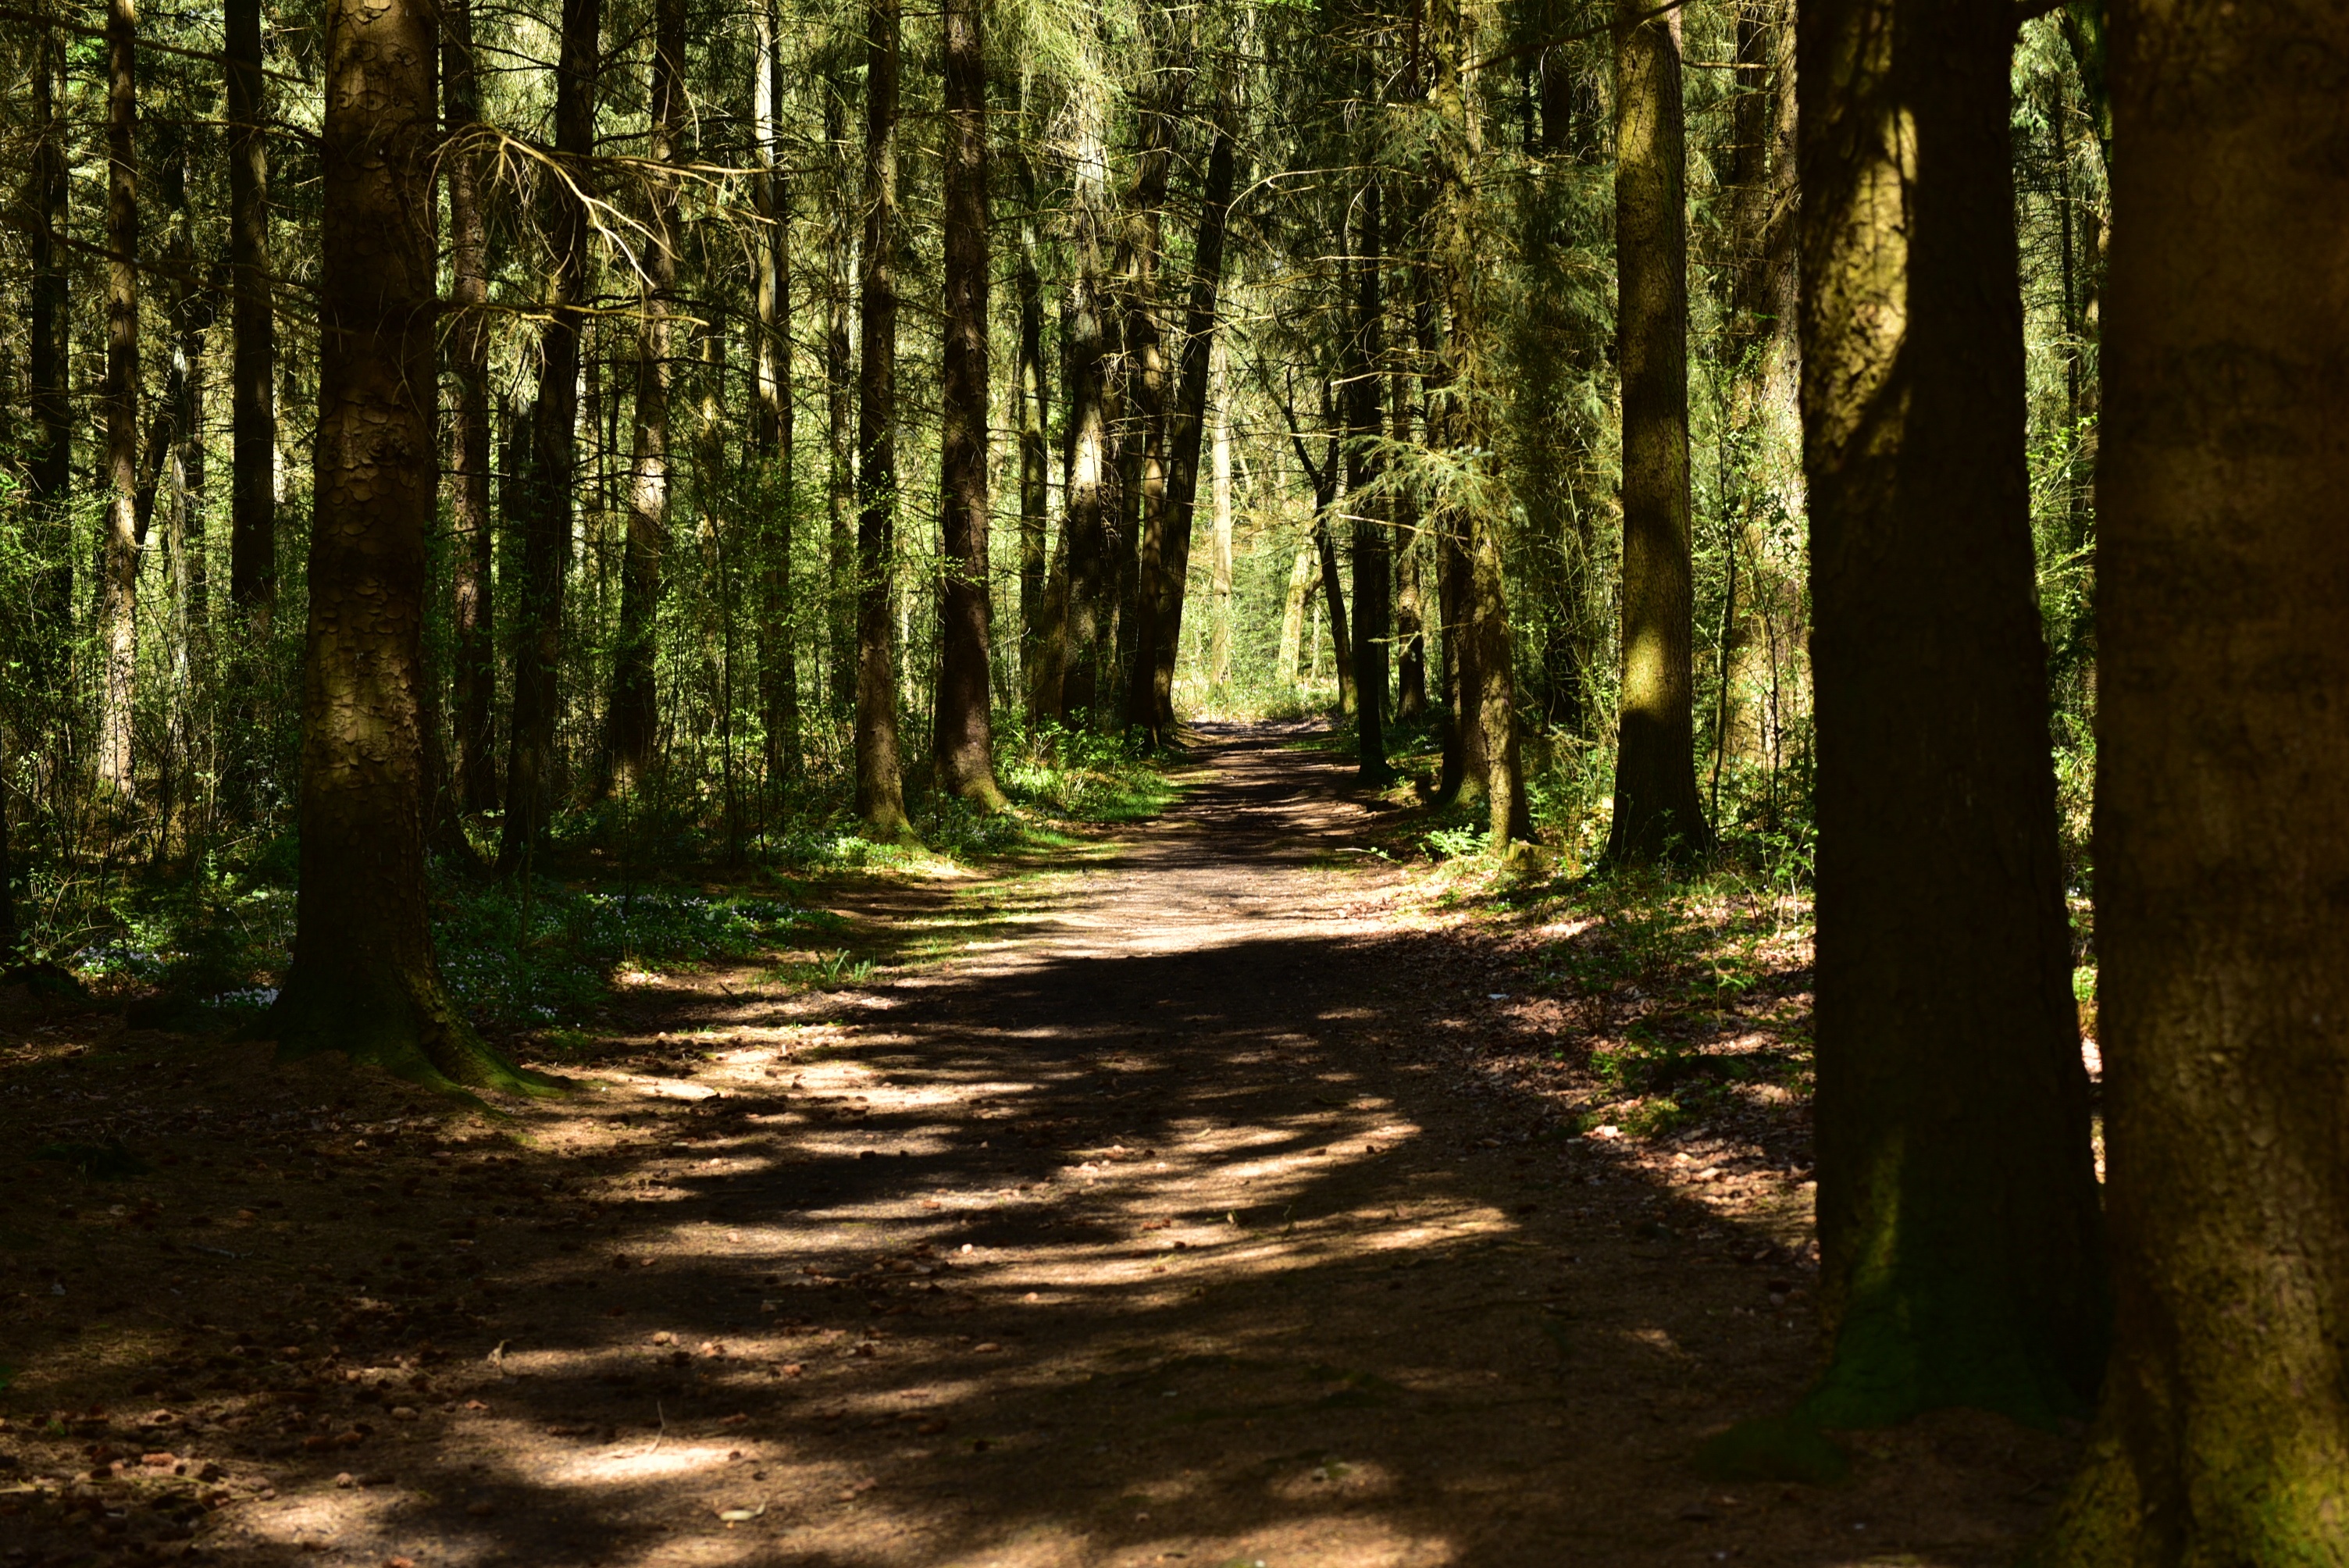
landscape, tree, nature, forest, wilderness, plant, sun, trail, sunlight, leaf, log, autumn, lighting, bright, deciduous, grove, woodland, habitat, mood, away, of course, ecosystem, light and shadow, strains, biome, natural tree trunk, old growth forest, natural environment, woody plant, temperate broadleaf and mixed forest, temperate coniferous forest